Christopher Chavasse

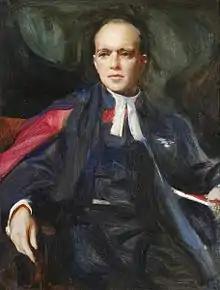
Portrait, 1937

Christopher Maude Chavasse, (9 November 1884 – 10 March 1962) was a British athlete, soldier and religious leader from the Chavasse family. He competed at the 1908 Summer Olympics in London, served in the First World War, and was later the Bishop of Rochester.